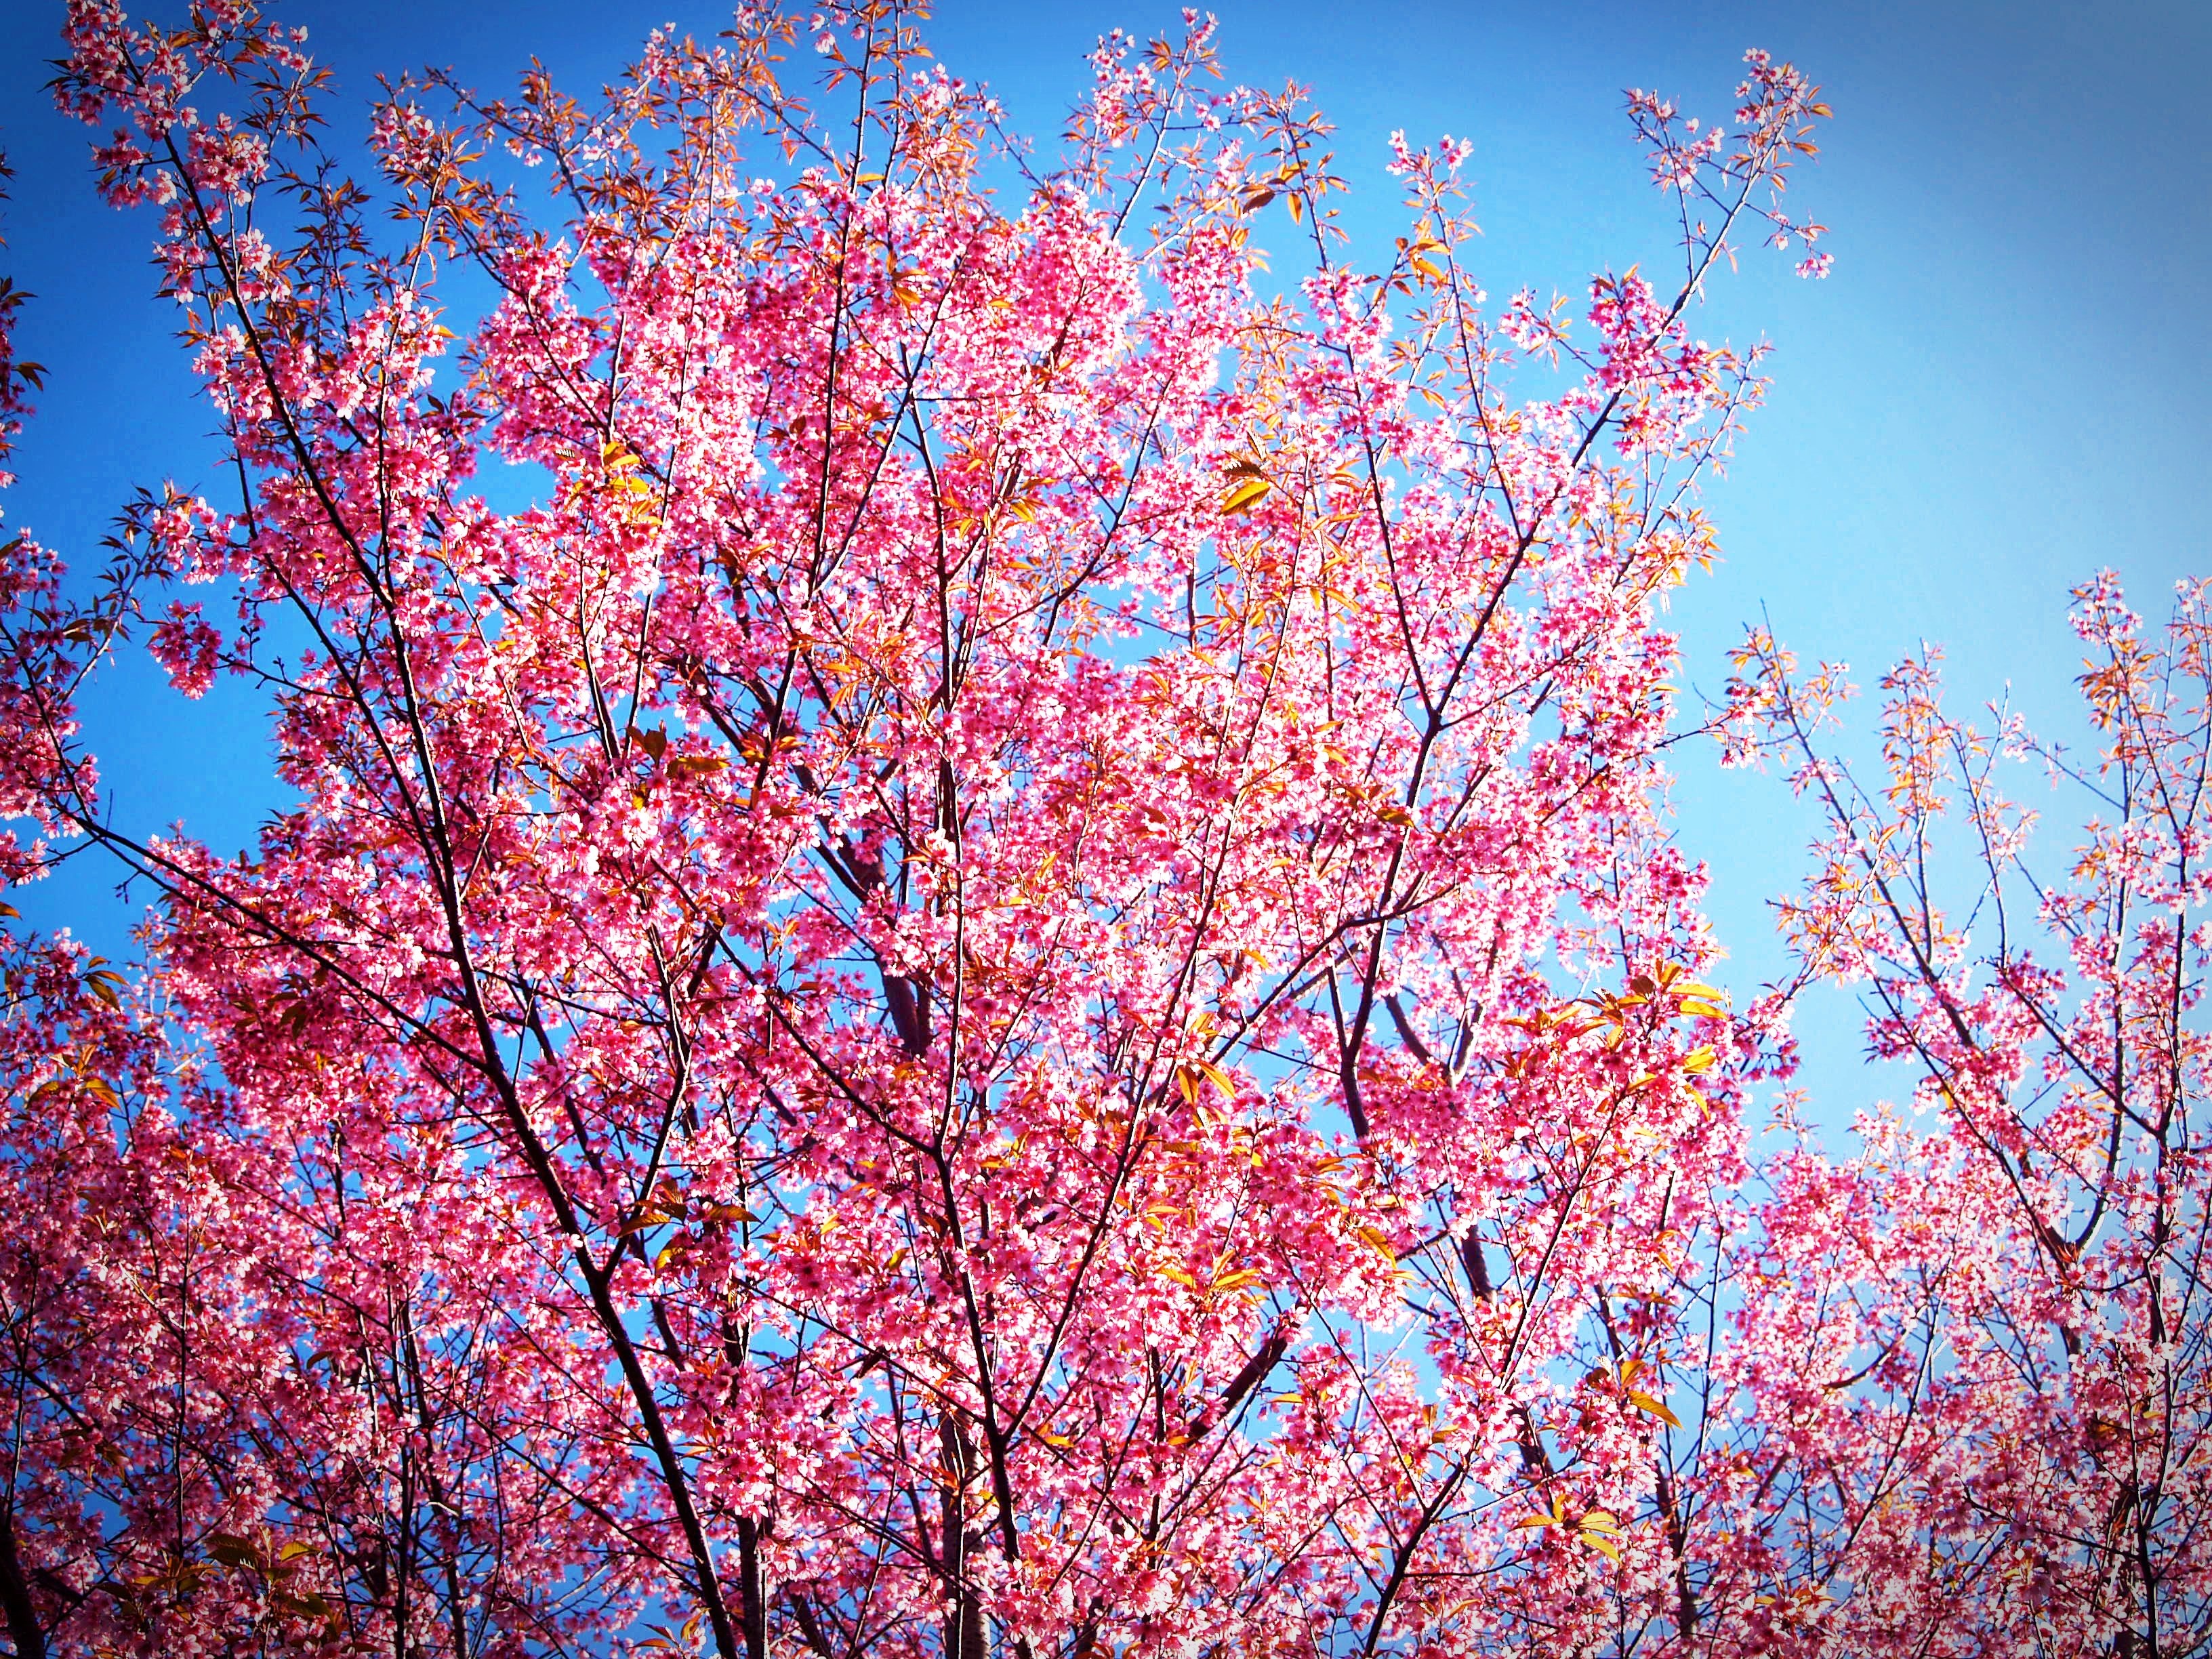
landscape, tree, nature, outdoor, branch, blossom, winter, group, plant, sky, wood, texture, flower, petal, bloom, spring, color, park, serene, romantic, blooming, blue, colorful, pink, season, cherry blossom, thailand, blue sky, background, bright, beautiful, scene, sakura, ornamental, thai, flower background, prunus, cherry, phitsanulok, pink flowers, flowering plant, rosacea, chiang, prunus cerasoides, wild himalayan cherry, blooming at phu lom lo mountain, february background, north of thailand, cerasoides